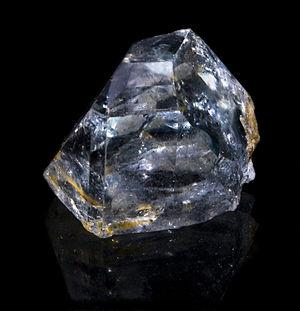
Topaze - Mine Xanda, Virgem da Lapa, District des Pegmatites d'Araçuaí, Minas Gerais, Régiondu sud-est Brésil (3x3cm)
La topaze est une espèce minérale du groupe des silicates, sous-groupe des nésosubsilicates, de formule Al₂SiO₄(F, OH)₂ pouvant contenir des traces de fer, chrome, magnésium et titane.